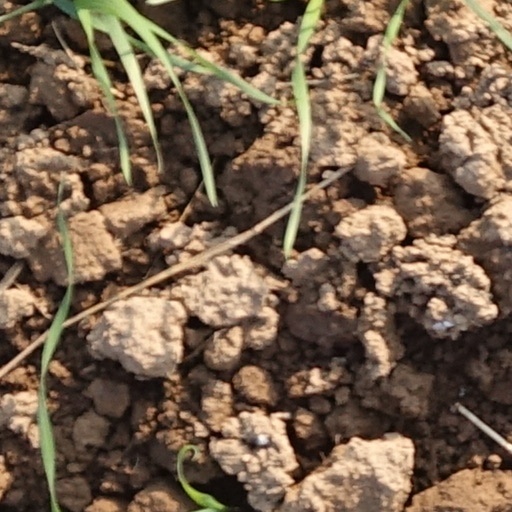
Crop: wheat